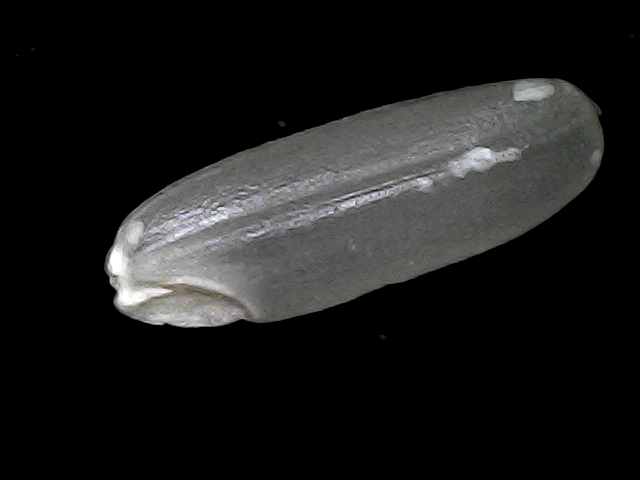
Rice variety: BD30